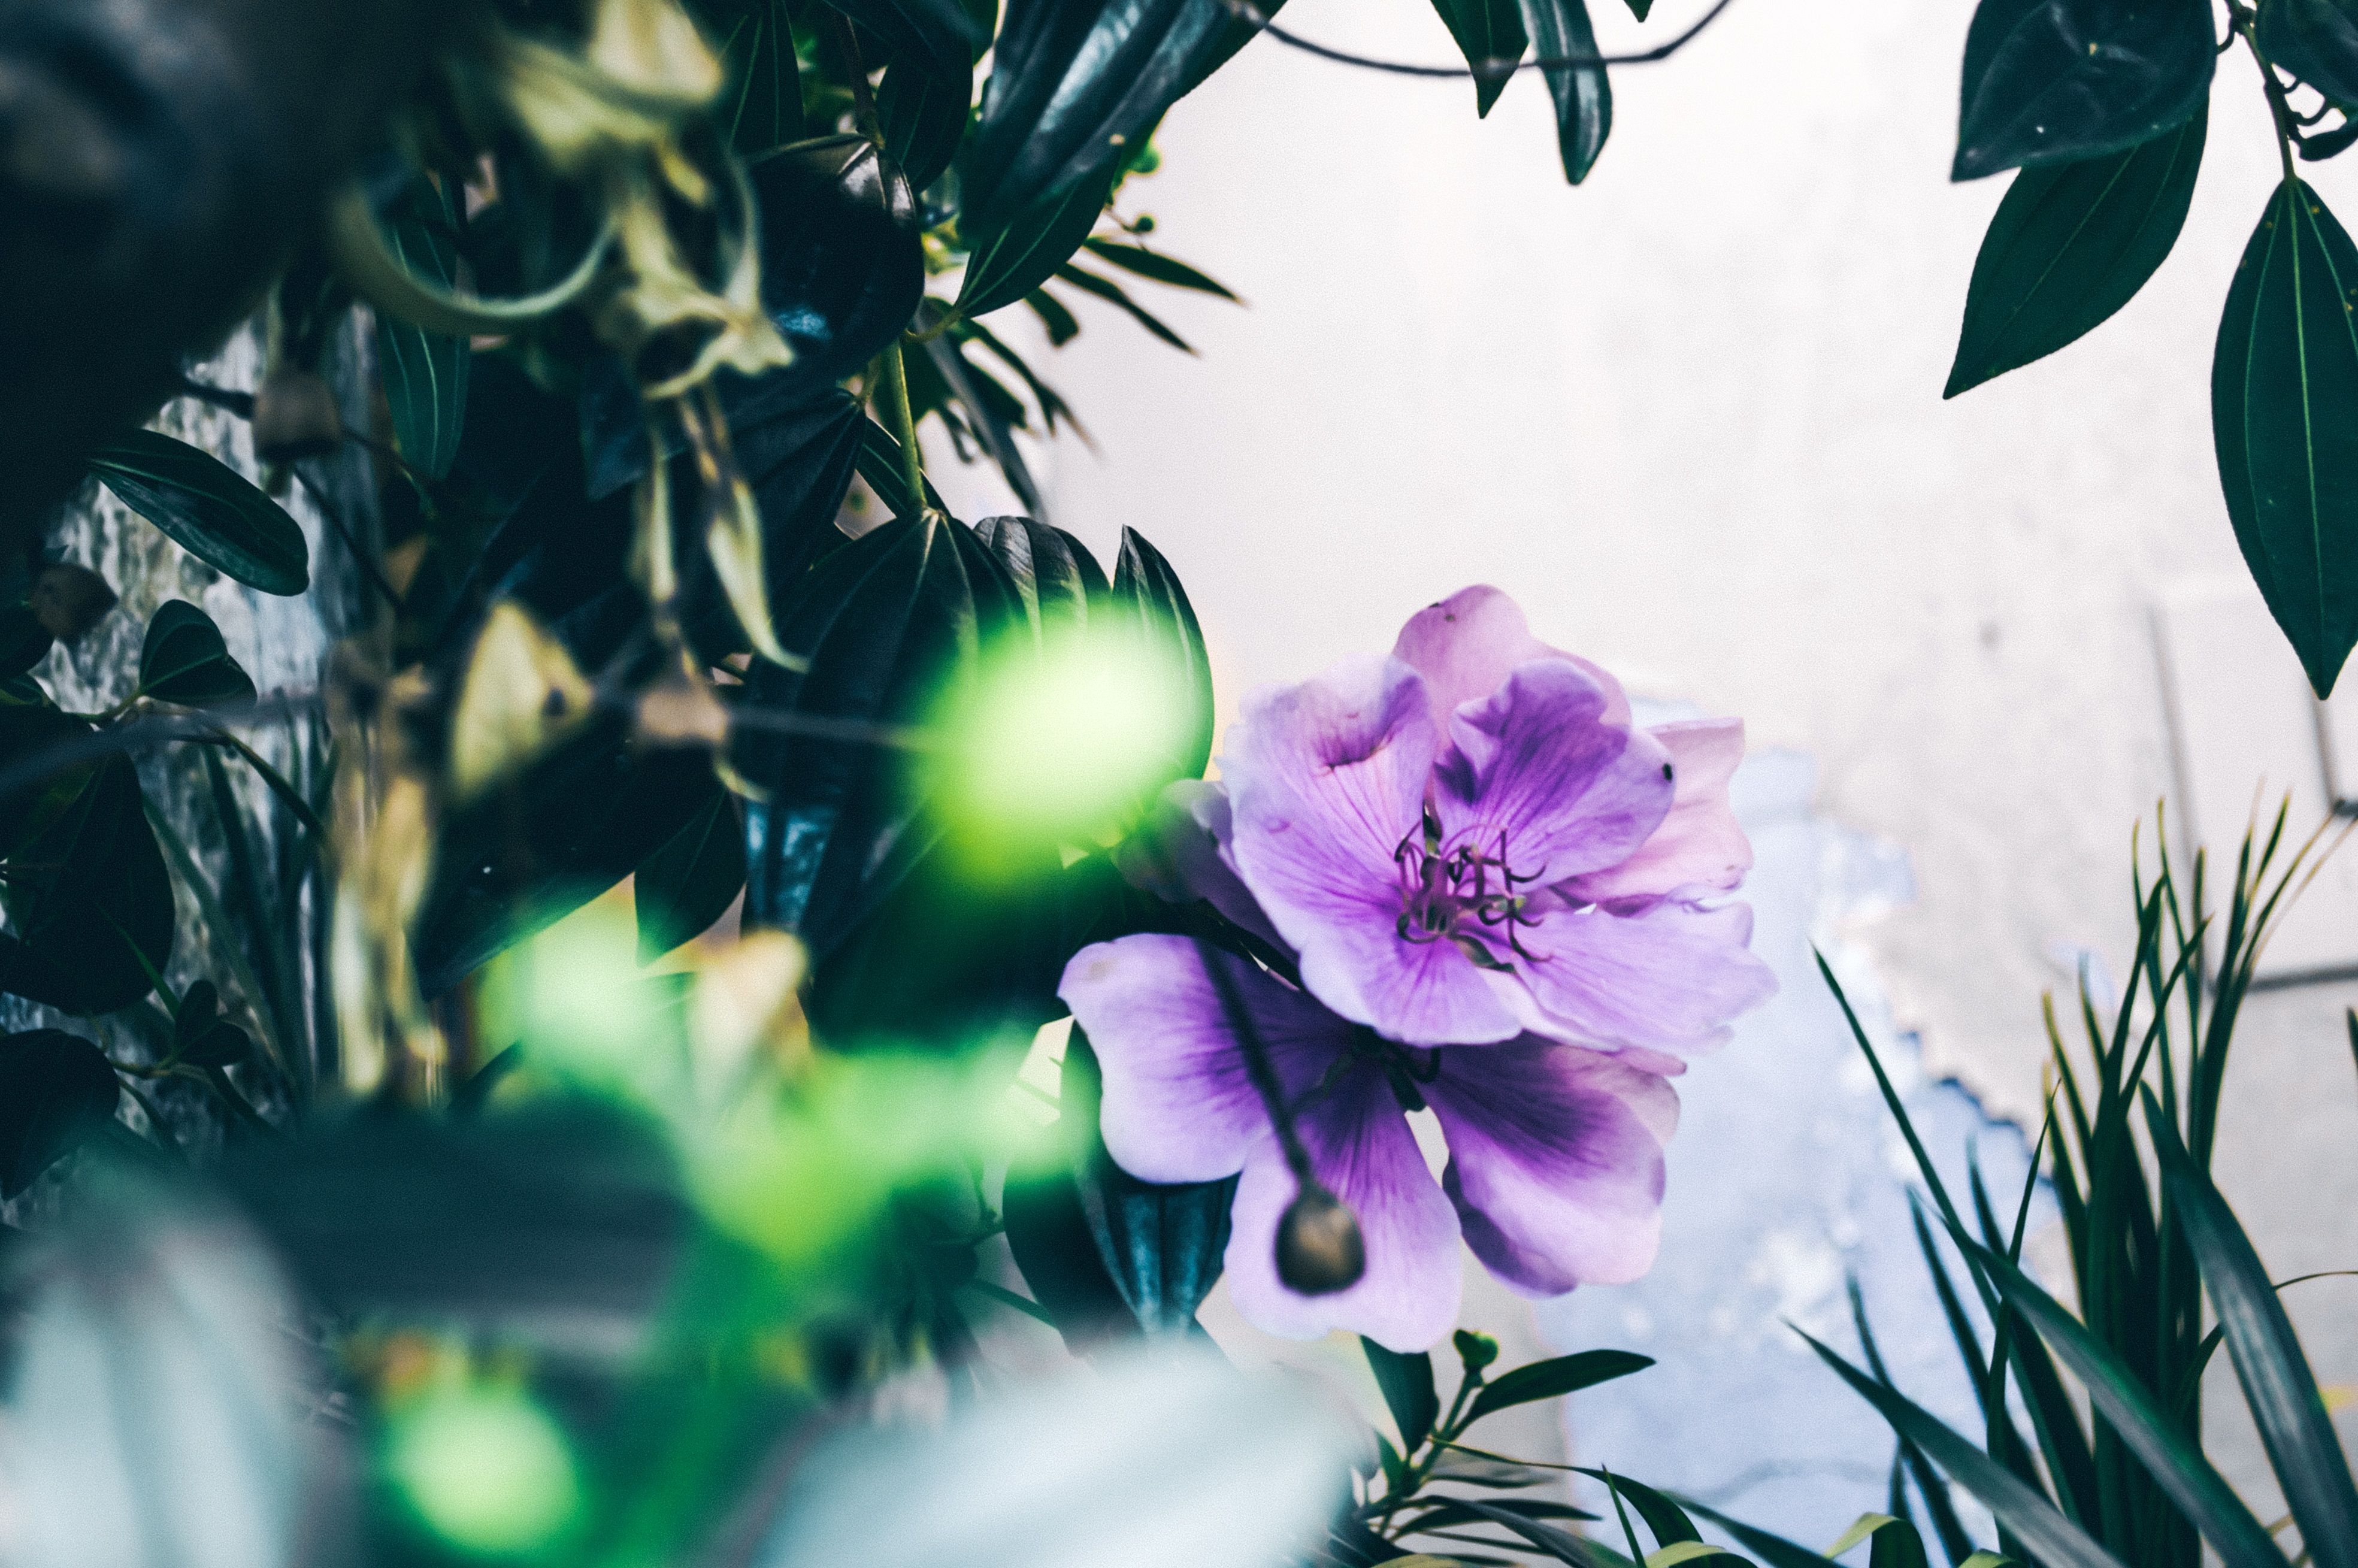
tree, nature, outdoor, branch, blossom, blur, growth, plant, photography, sunlight, leaf, flower, petal, bloom, summer, spring, green, color, botany, blooming, blue, garden, flora, season, flowers, close up, leaves, colour, bright, beautiful, glare, macro photography, flowering plant, husk, land plant